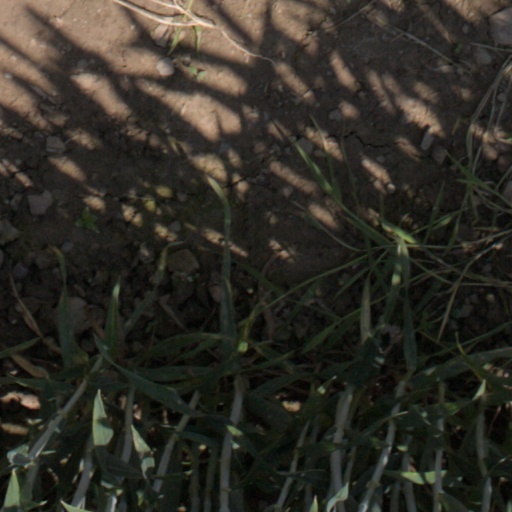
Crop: wheat